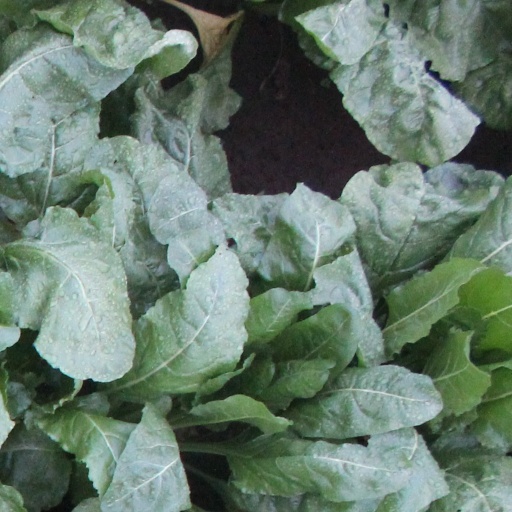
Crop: sugar beet